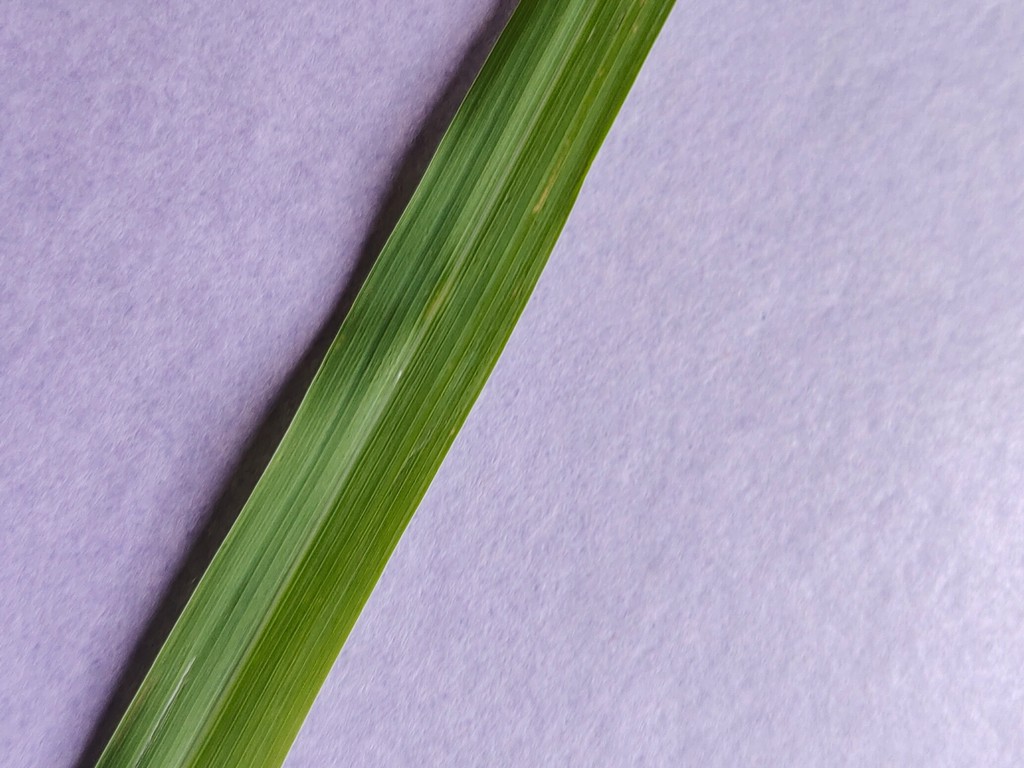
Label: Healthy